Polk County, Iowa

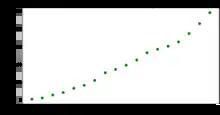
Population of Polk County from US census data

As of the 2023 American Community Survey, there are 202,404 estimated households in Polk County with an average of 2.41 persons per household. The county has a median household income of $81,621. Approximately 11.5% of the county's population lives at or below the poverty line. Polk County has an estimated 71.0% employment rate, with 39.5% of the population holding a bachelor's degree or higher and 83.7% holding a high school diploma.